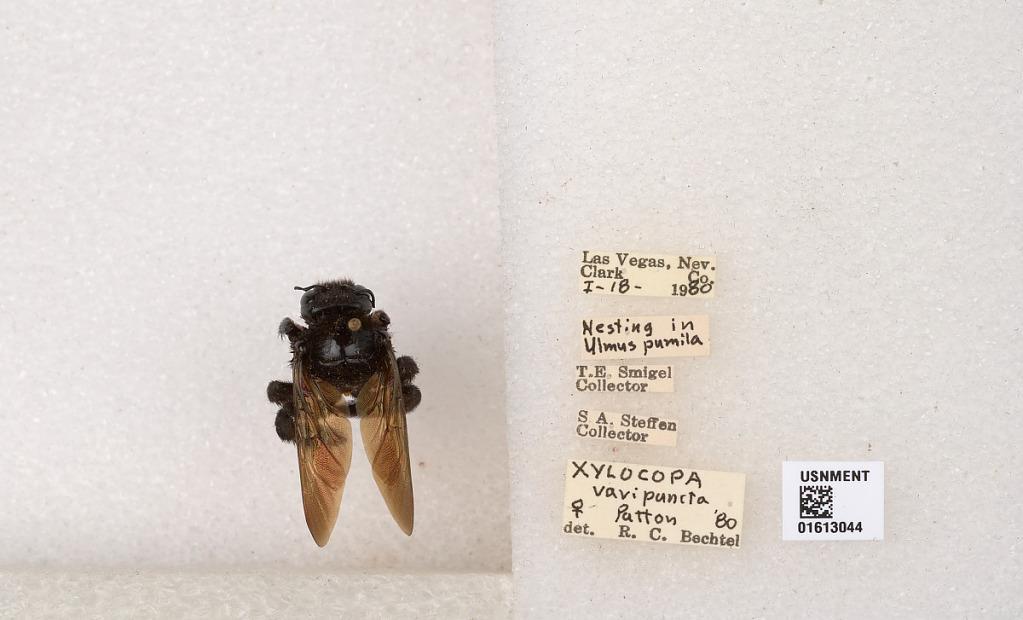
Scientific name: Xylocopa (Neoxylocopa) varipuncta Patton
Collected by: T. Smigel & S. Steffen
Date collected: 1980-1-18
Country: United States
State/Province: Nevada
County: Clark
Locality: Las Vegas
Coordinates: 36.175, -115.137
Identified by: Bechtel, R. C.